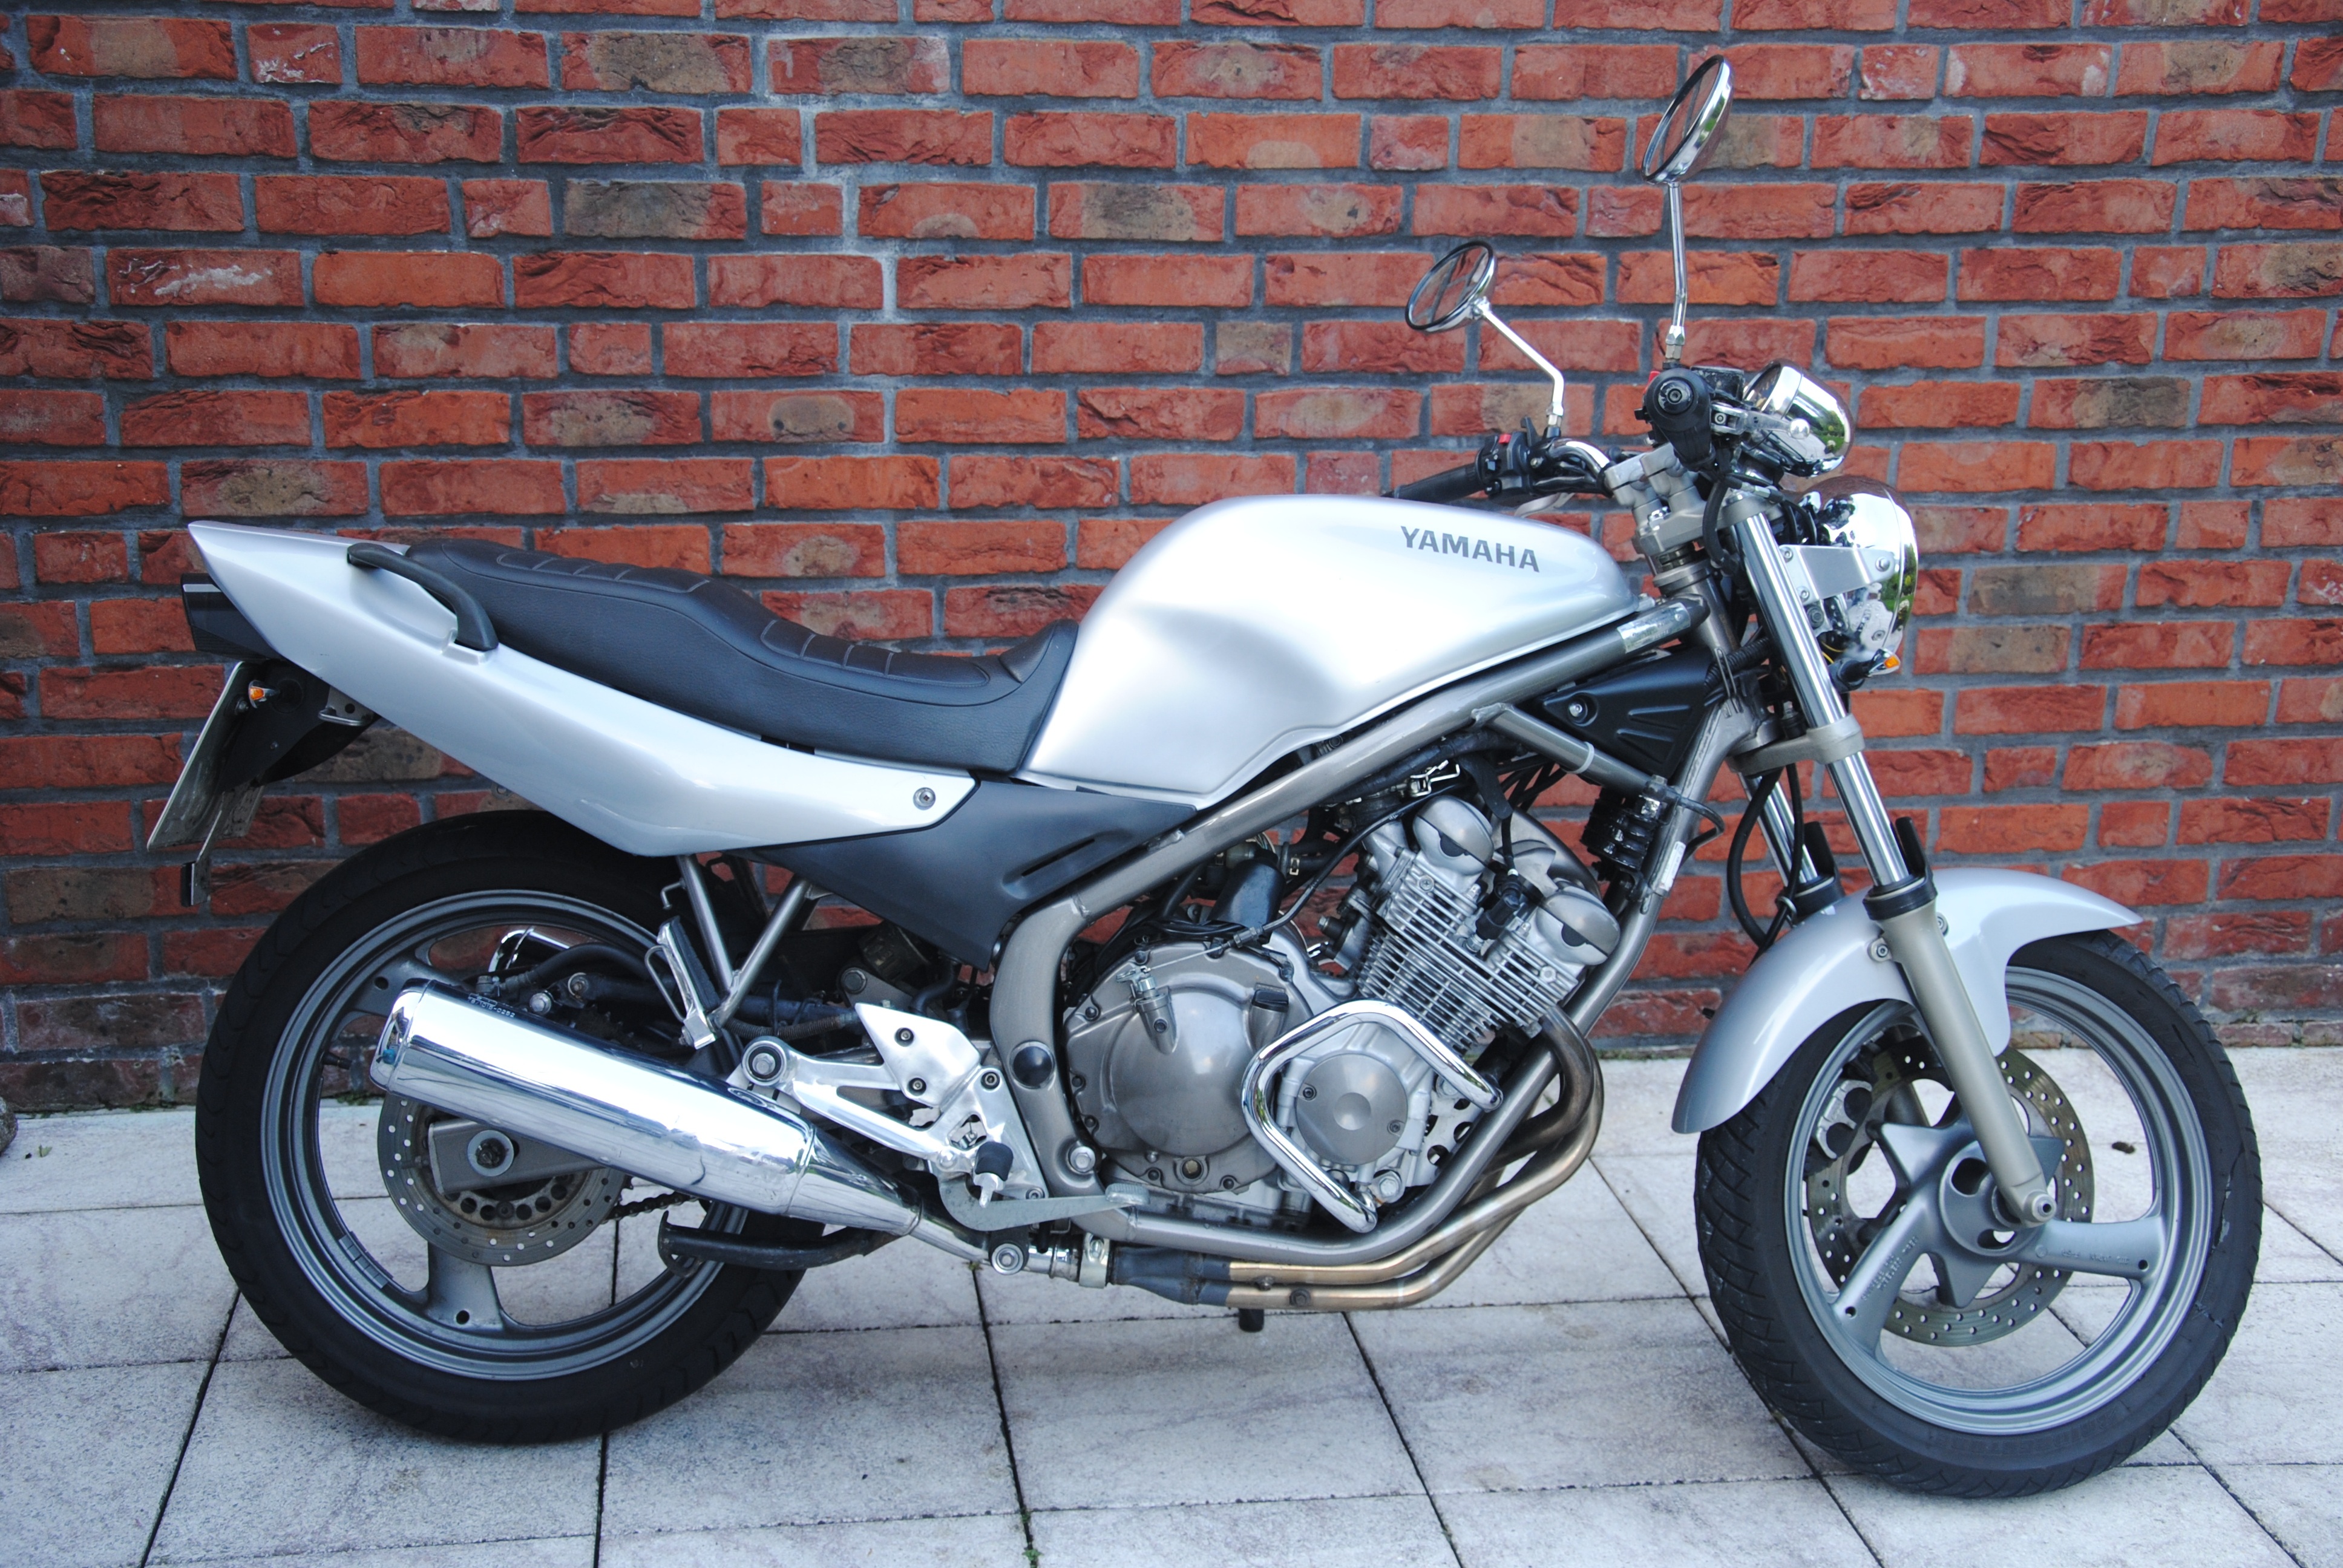
car, wheel, vehicle, motorcycle, yamaha, silver, honda, suzuki, naked, cruiser, motorcycling, xj600, land vehicle, automobile make, automotive exterior